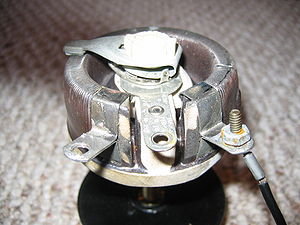
Potentiometer
En højeffekt trådviklet potentiometer.
Et potentiometer er indenfor elektronik en komponent – en tre-terminal resistor med en glidende kontakt, så potentiometret f.eks. kan fungere som en variabel spændingsdeler. Hvis kun to terminaler anvendes fungerer potentiometret som en variabel resistor også kendt som en variabel modstand, reguleringsmodstand, reostat.